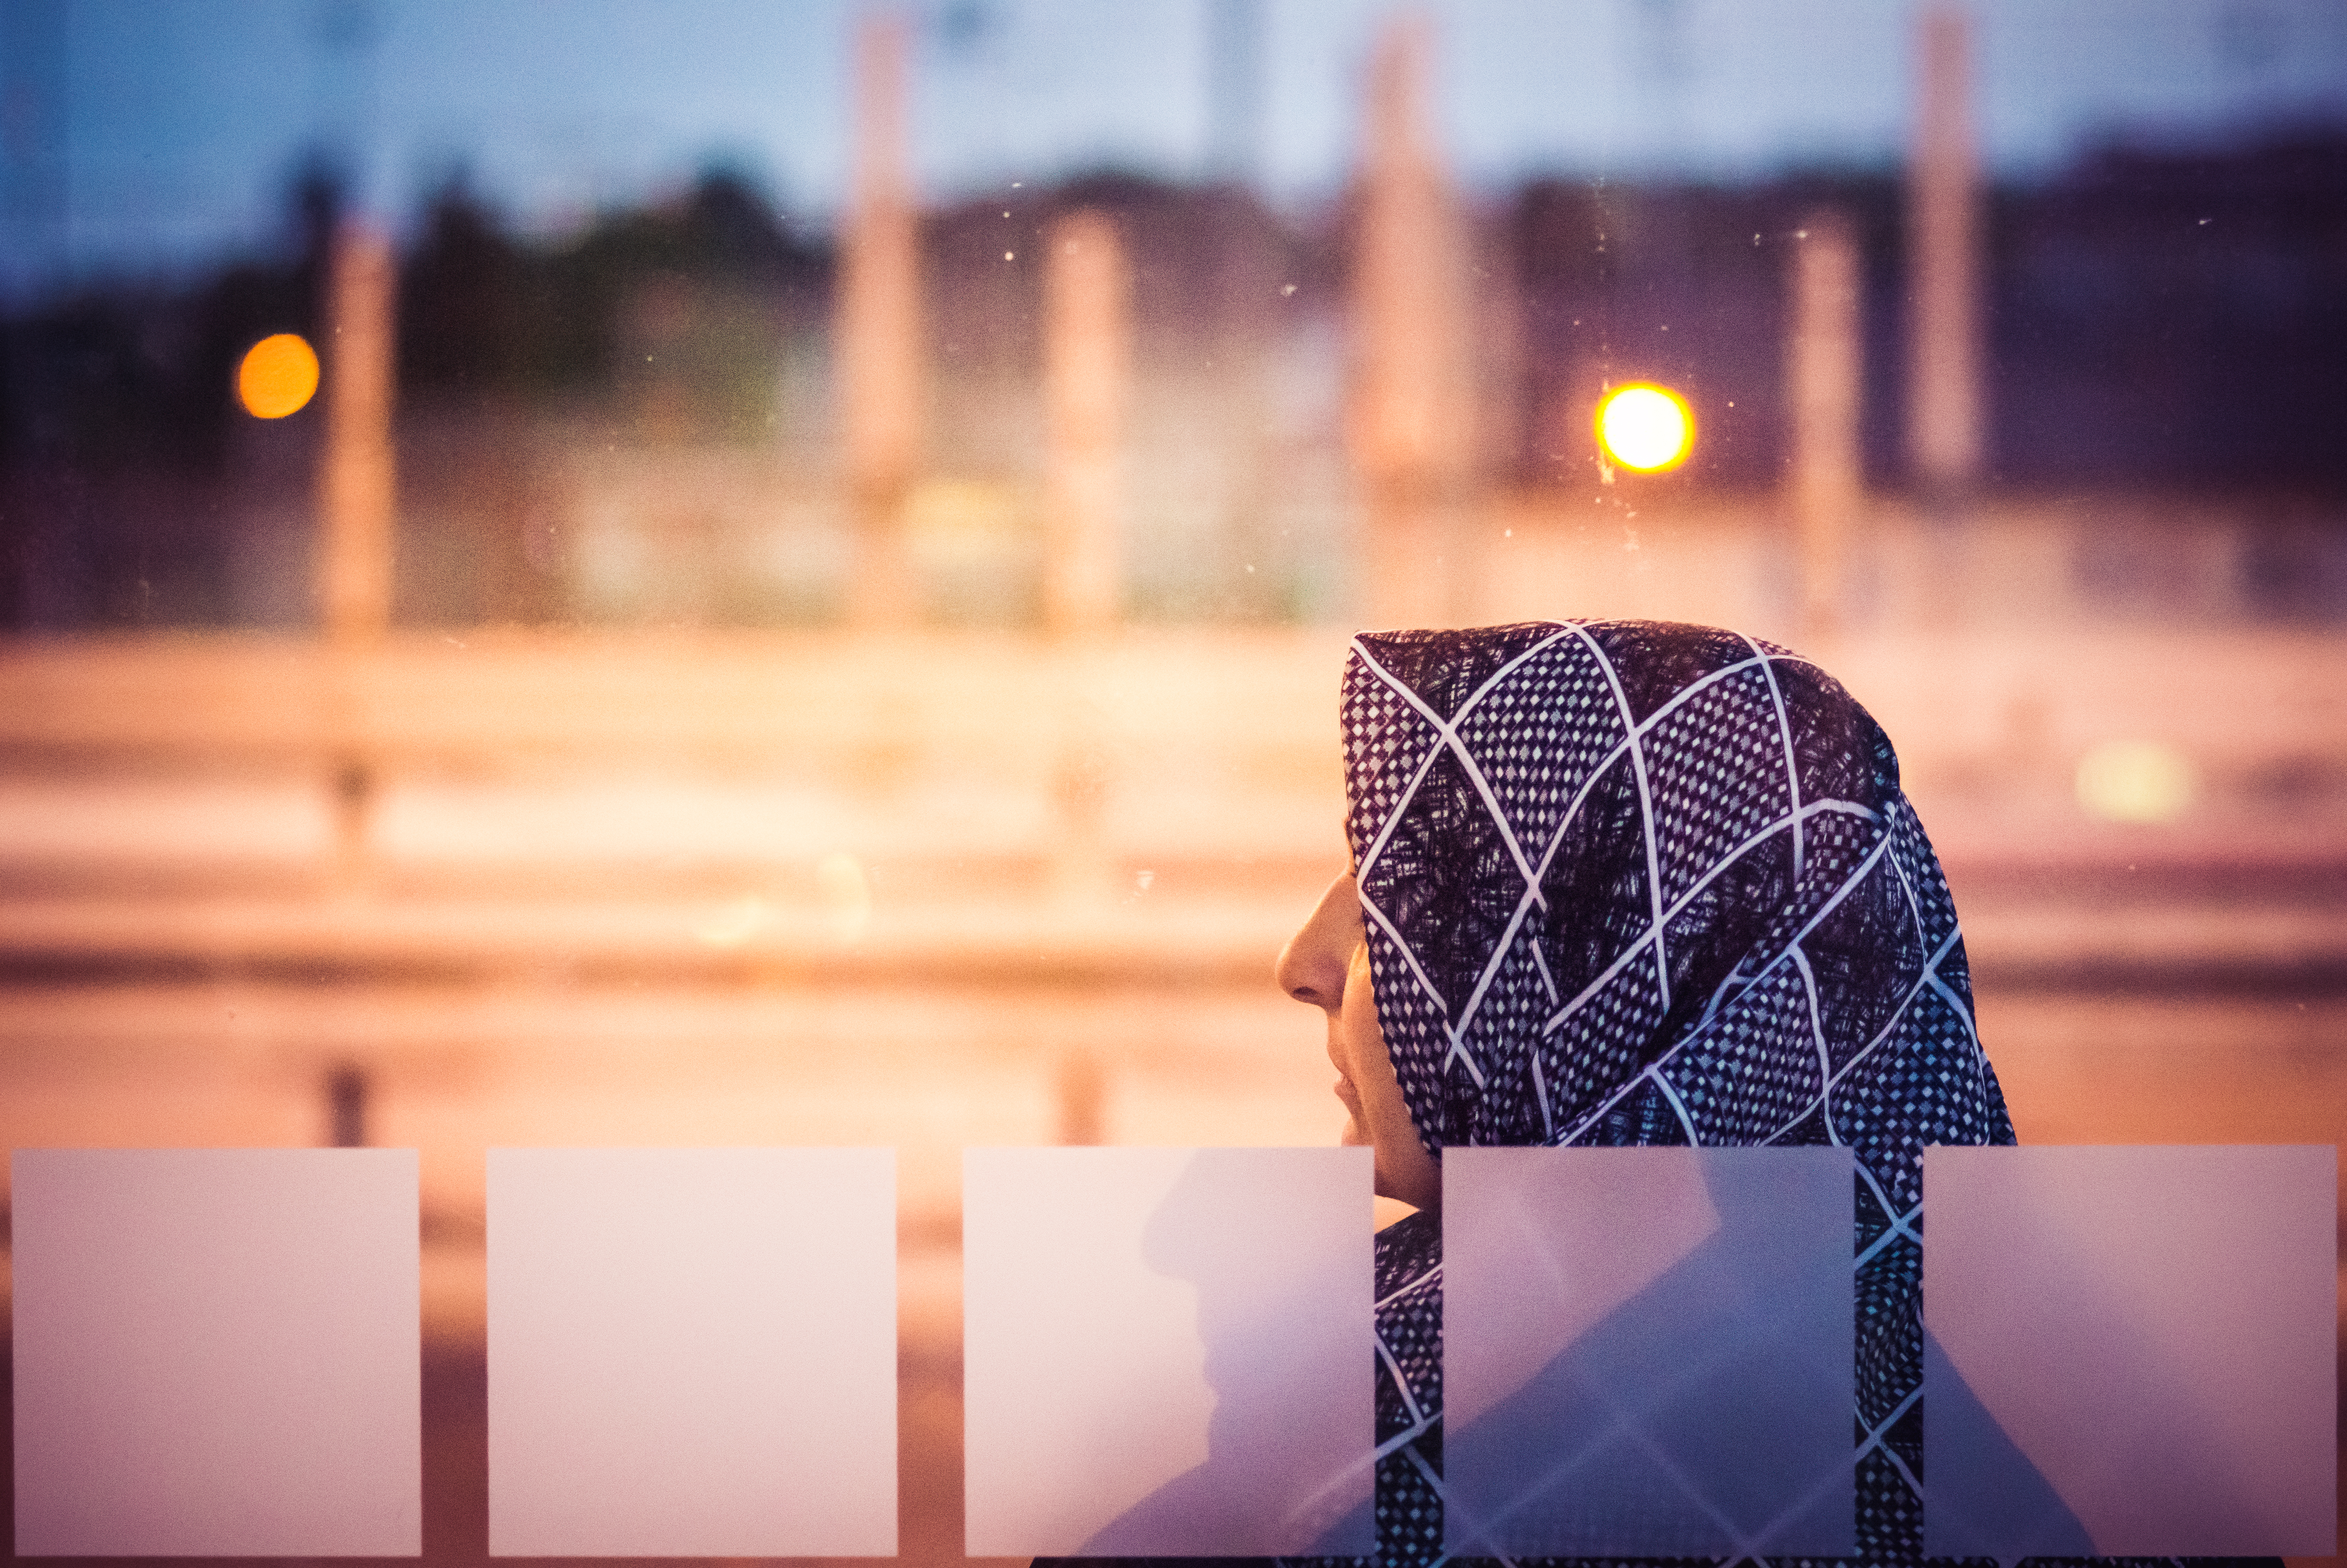
light, sunset, street, night, photography, sunlight, morning, evening, reflection, red, color, candid, squares, photograph, busstop, shape, headscarf, sonystreetphotographer, erlangen